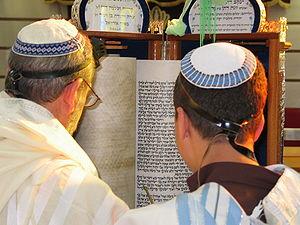
Zécharia Zermati est un rabbin, connu en Israël et dans les pays de la diaspora juive comme l'artisan d'un renouveau du judaïsme sépharade propre aux pays maghrébins devenus le Maroc, l'Algérie, et la Tunisie. Il étudia, à Paris et à Jérusalem, sous l'égide notamment du rabbin Léon Ashkenazi. Expert de la Halakha il fut nommé juge décisionnaire du grand-rabbinat de Jérusalem. Il rédige, en hébreu et en français, des volumes de Responsa. Il enseigne les coutumes et la pensée juives sépharades comme professeur dans différentes yechivas. Il dirige à Arnona, au sud de Jérusalem, l'Institut Torat Emet. Il collationne et enregistre depuis vingt ans une cantillation sépharade maghrébine des textes utilisés dans la lecture de la Torah. Il utilise les possibilités technologiques du temps présent, telle la toile, pour diffuser cette manière traditionnelle nord-africaine de cantiller les textes toraniques.